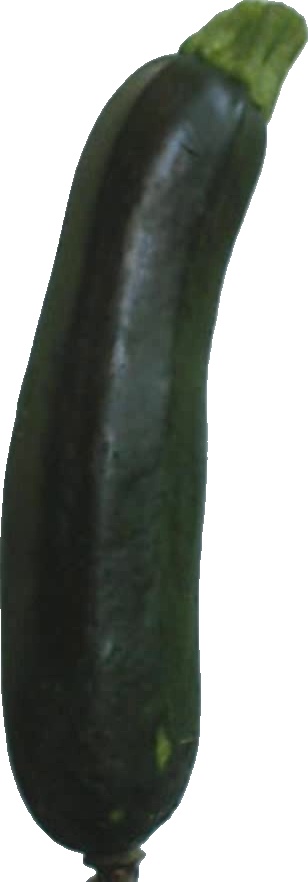
Label: zucchini_dark_1